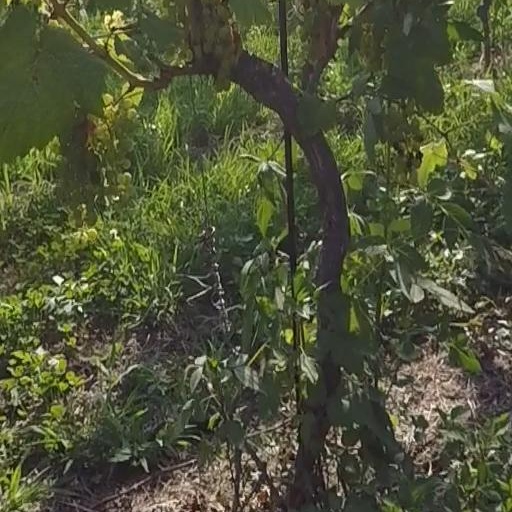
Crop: grape